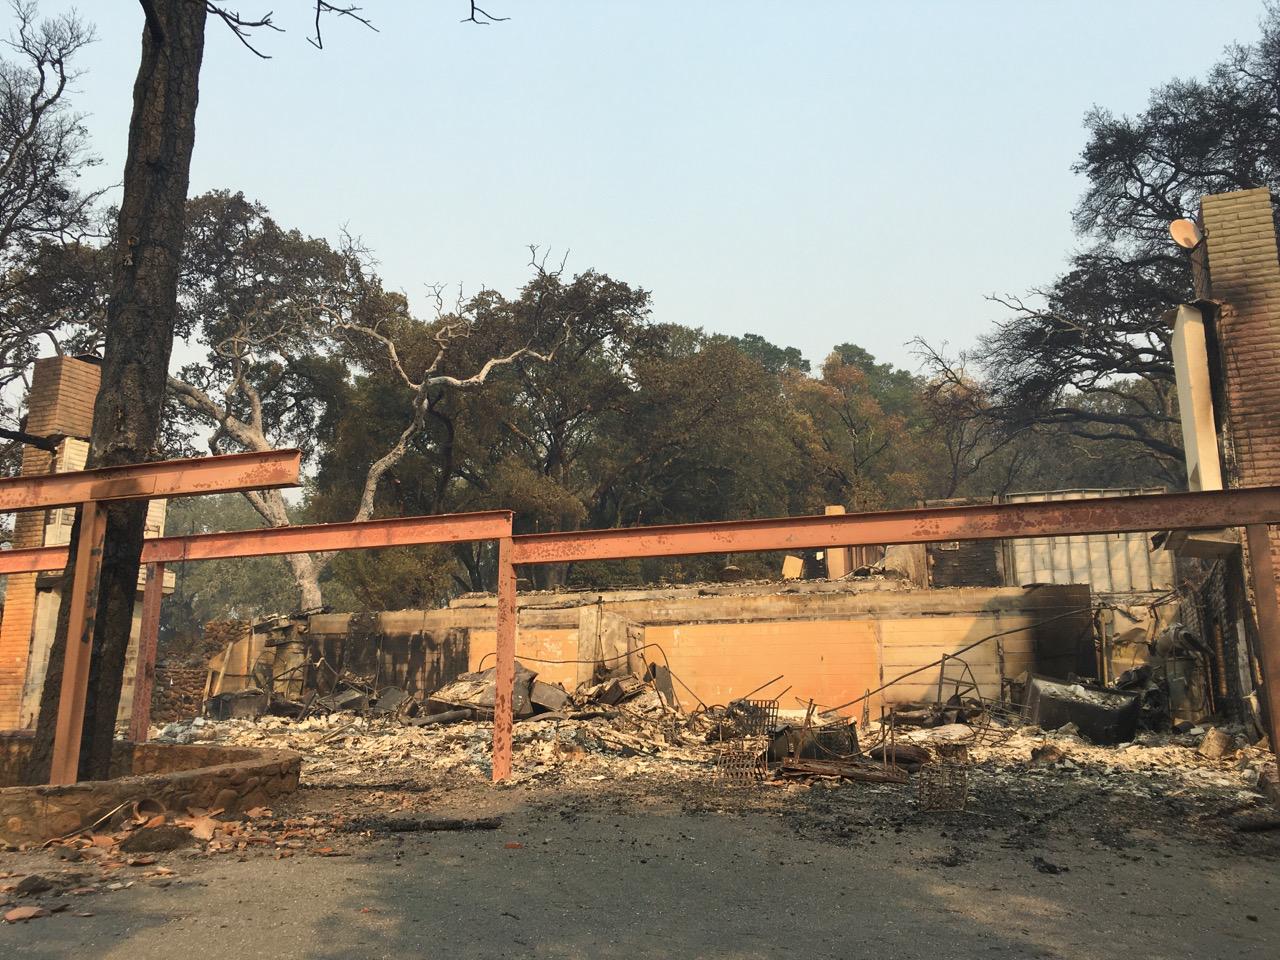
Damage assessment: destroyed